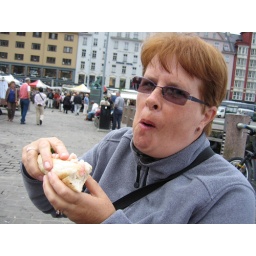
Lunch at the fish market in Bergen